The Stowaway (1958 film)

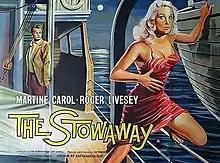

The Stowaway is a 1958 French-Australian film directed by Australian director Lee Robinson and French Lebanese director Ralph Habib. It was shot on location in Tahiti and is one of the few Australian financed movies of the 1950s, although the storyline has nothing to do with Australia.